Sky position (RA, Dec in degrees): 185.127, 4.497
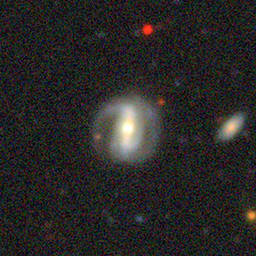
Galaxy morphology: Barred Spiral Galaxies